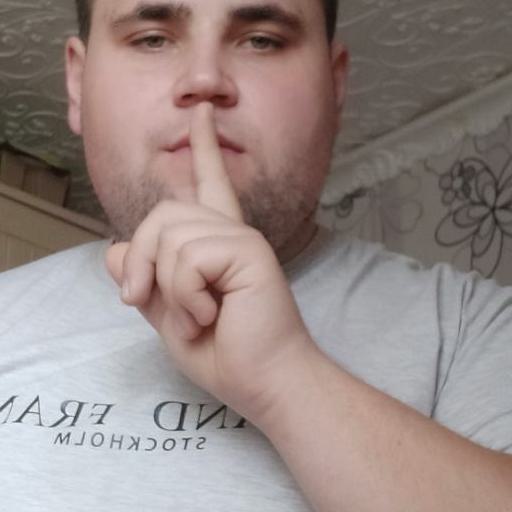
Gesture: mute